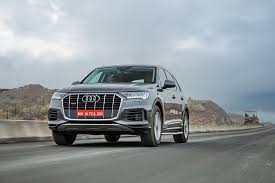
Label: noambulance